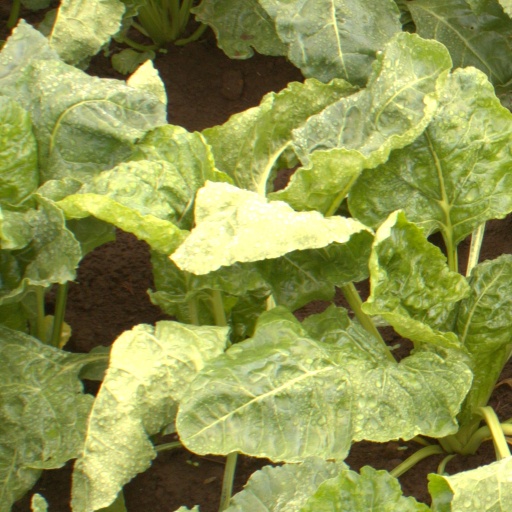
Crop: sugar beet